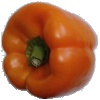
Label: Pepper Orange 1